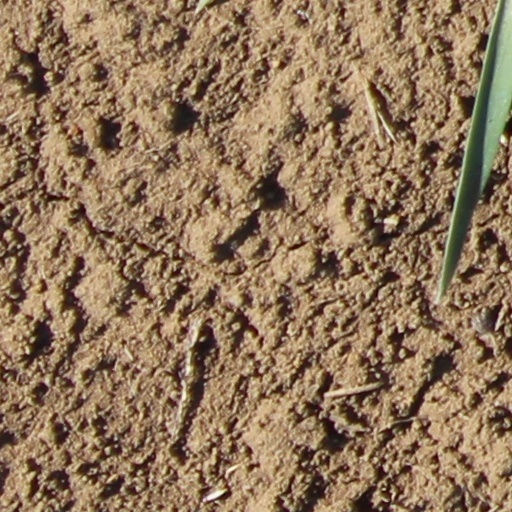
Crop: wheat